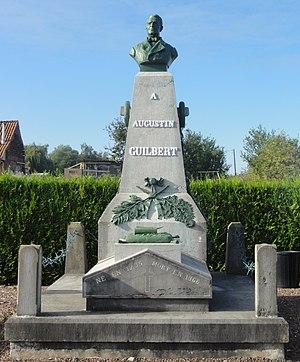
Augustin Guilbert-Estevez, né le 22 octobre 1795 à La Bassée et décédé le 14 janvier 1866 à Orchies est un homme politique français.